Vau i Dejës

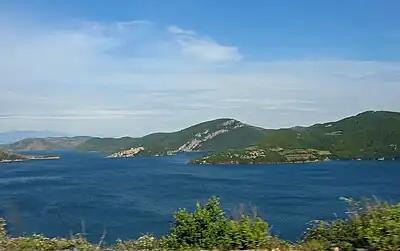
Lake of Vau i Dejës with Shurdhah Island, Albania

Vau i Dejës Lake is an artificial lake formed by the Vau i Dejës hydroelectric dam. Some sites along the lake include Ragam, the island of Shurdah (or Sarda), and the Cave of Doves. Much of the lake is undeveloped but there are a few bars and restaurants along the lake. "Qafa e Gurit" is the local access point to the lake.